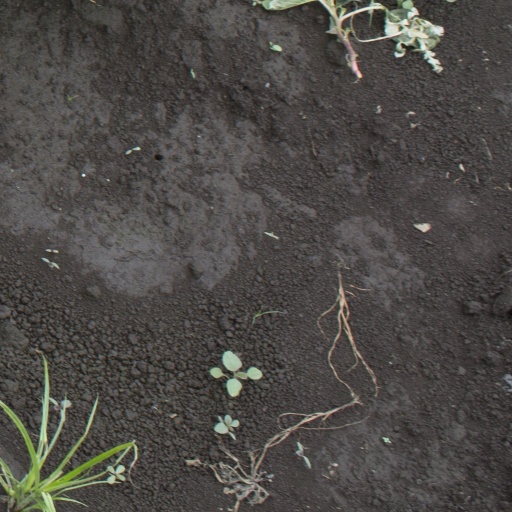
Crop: soybean